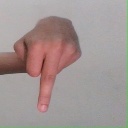
अक्षर: प